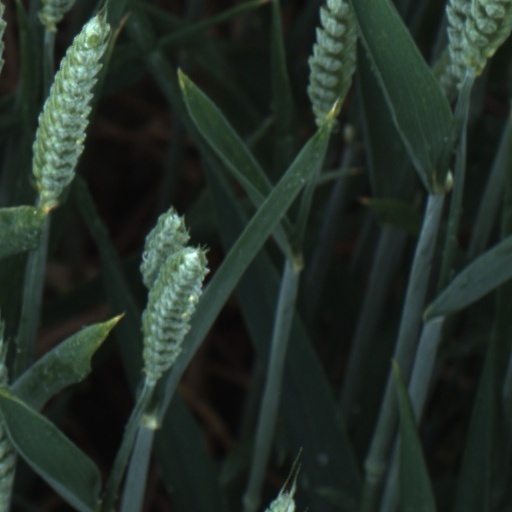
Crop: wheat